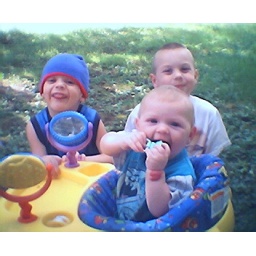
the one in the hat is Jessie Jr....... the white t-shirt is Brandon....... and of course my Little girl.... Leslie